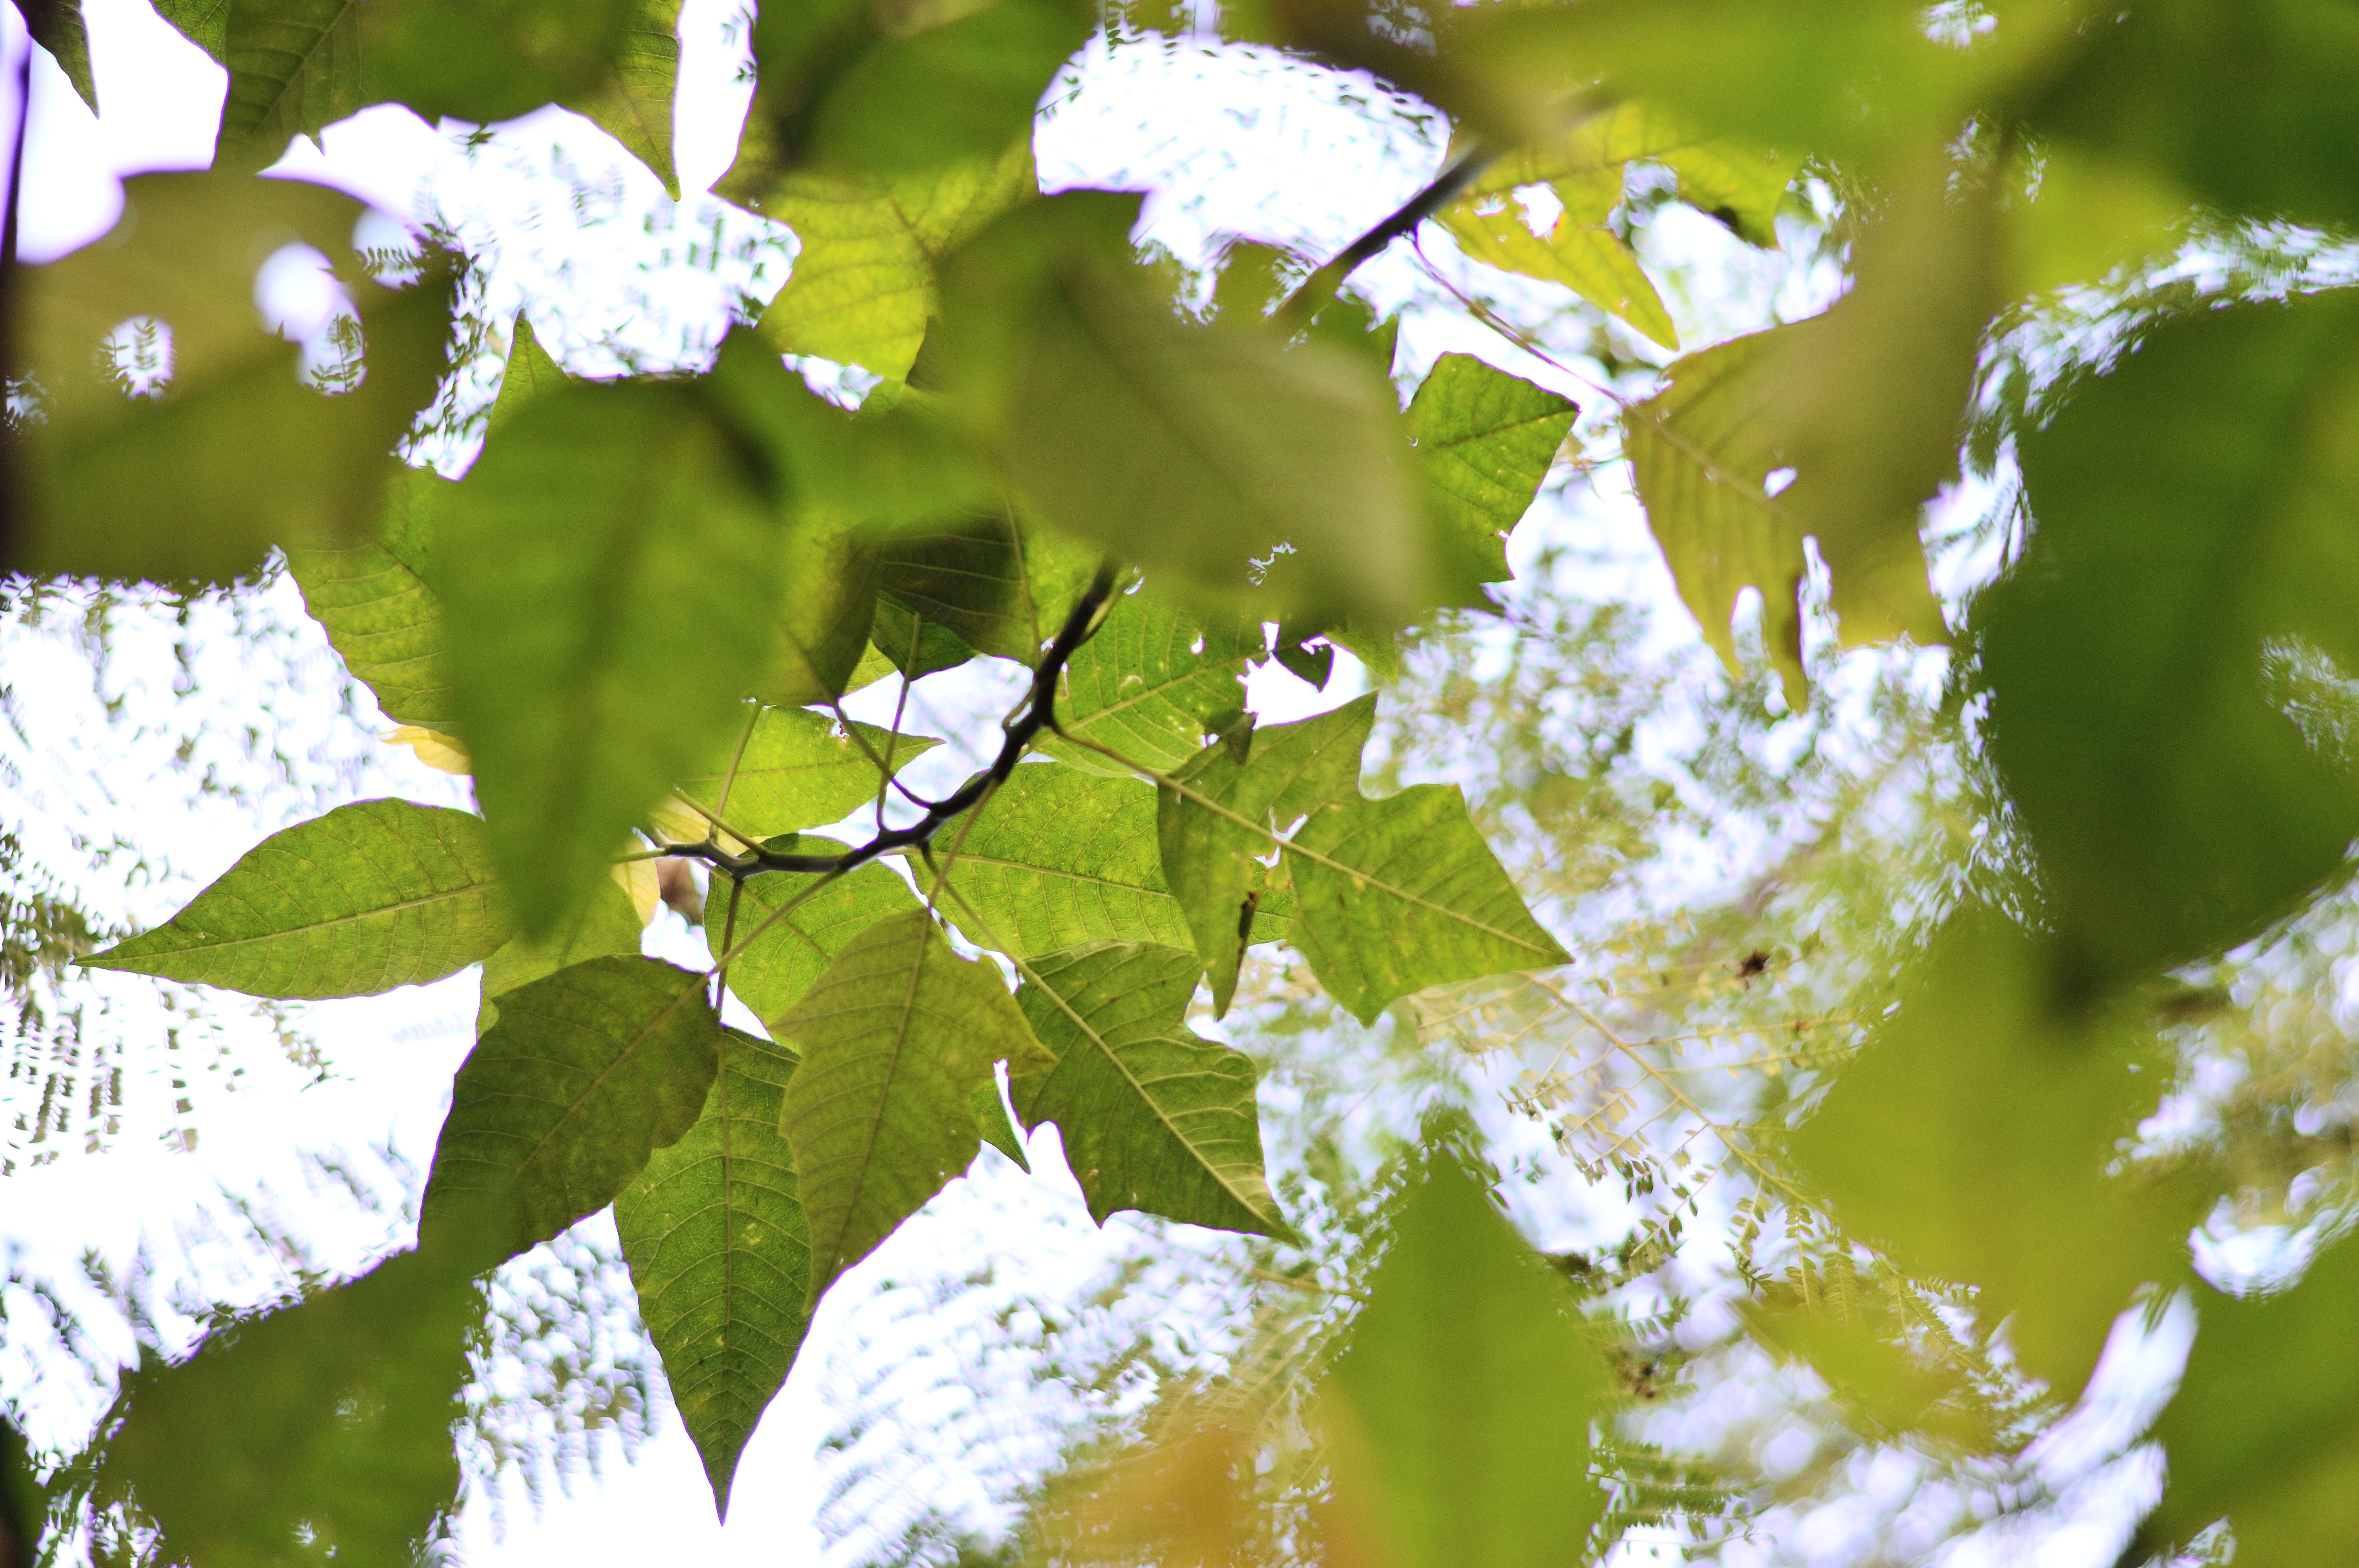
tree, nature, branch, blossom, plant, sky, sunlight, leaf, flower, green, autumn, botany, exterior, yellow, flora, season, trees, leaves, background, branches, macro photography, flowering plant, woody plant, land plant